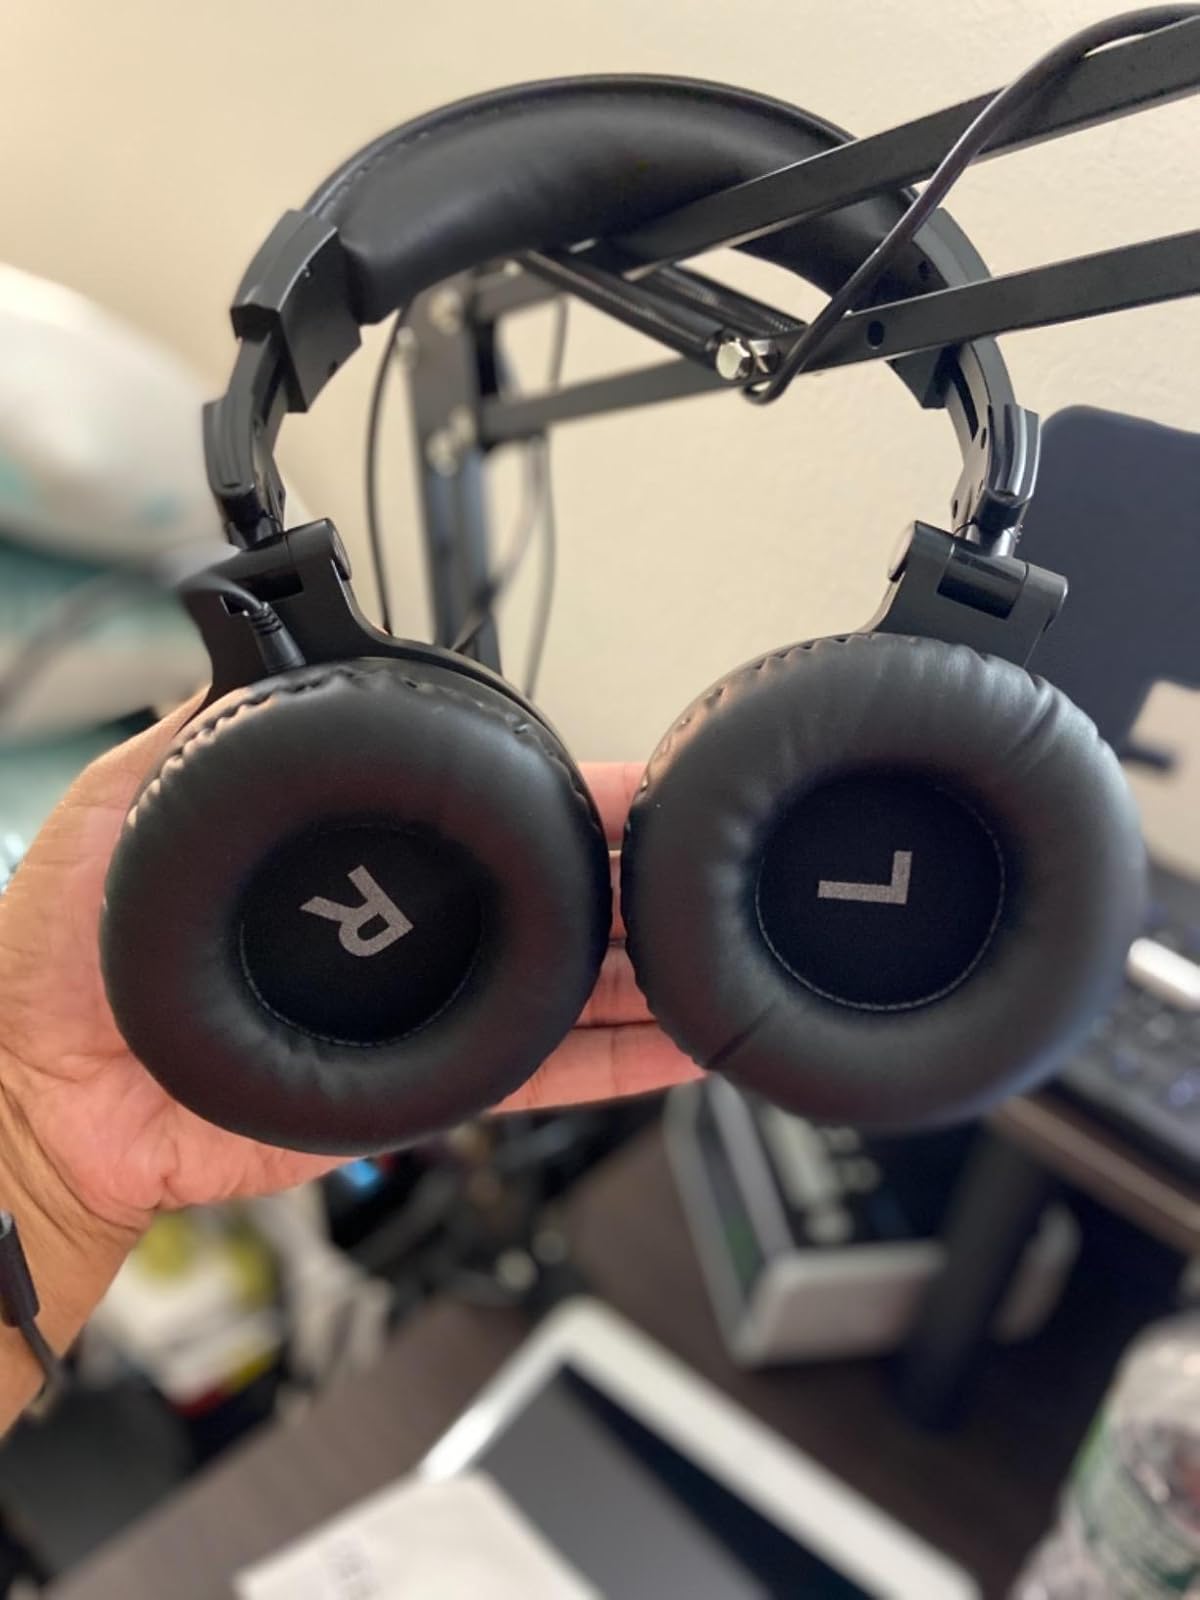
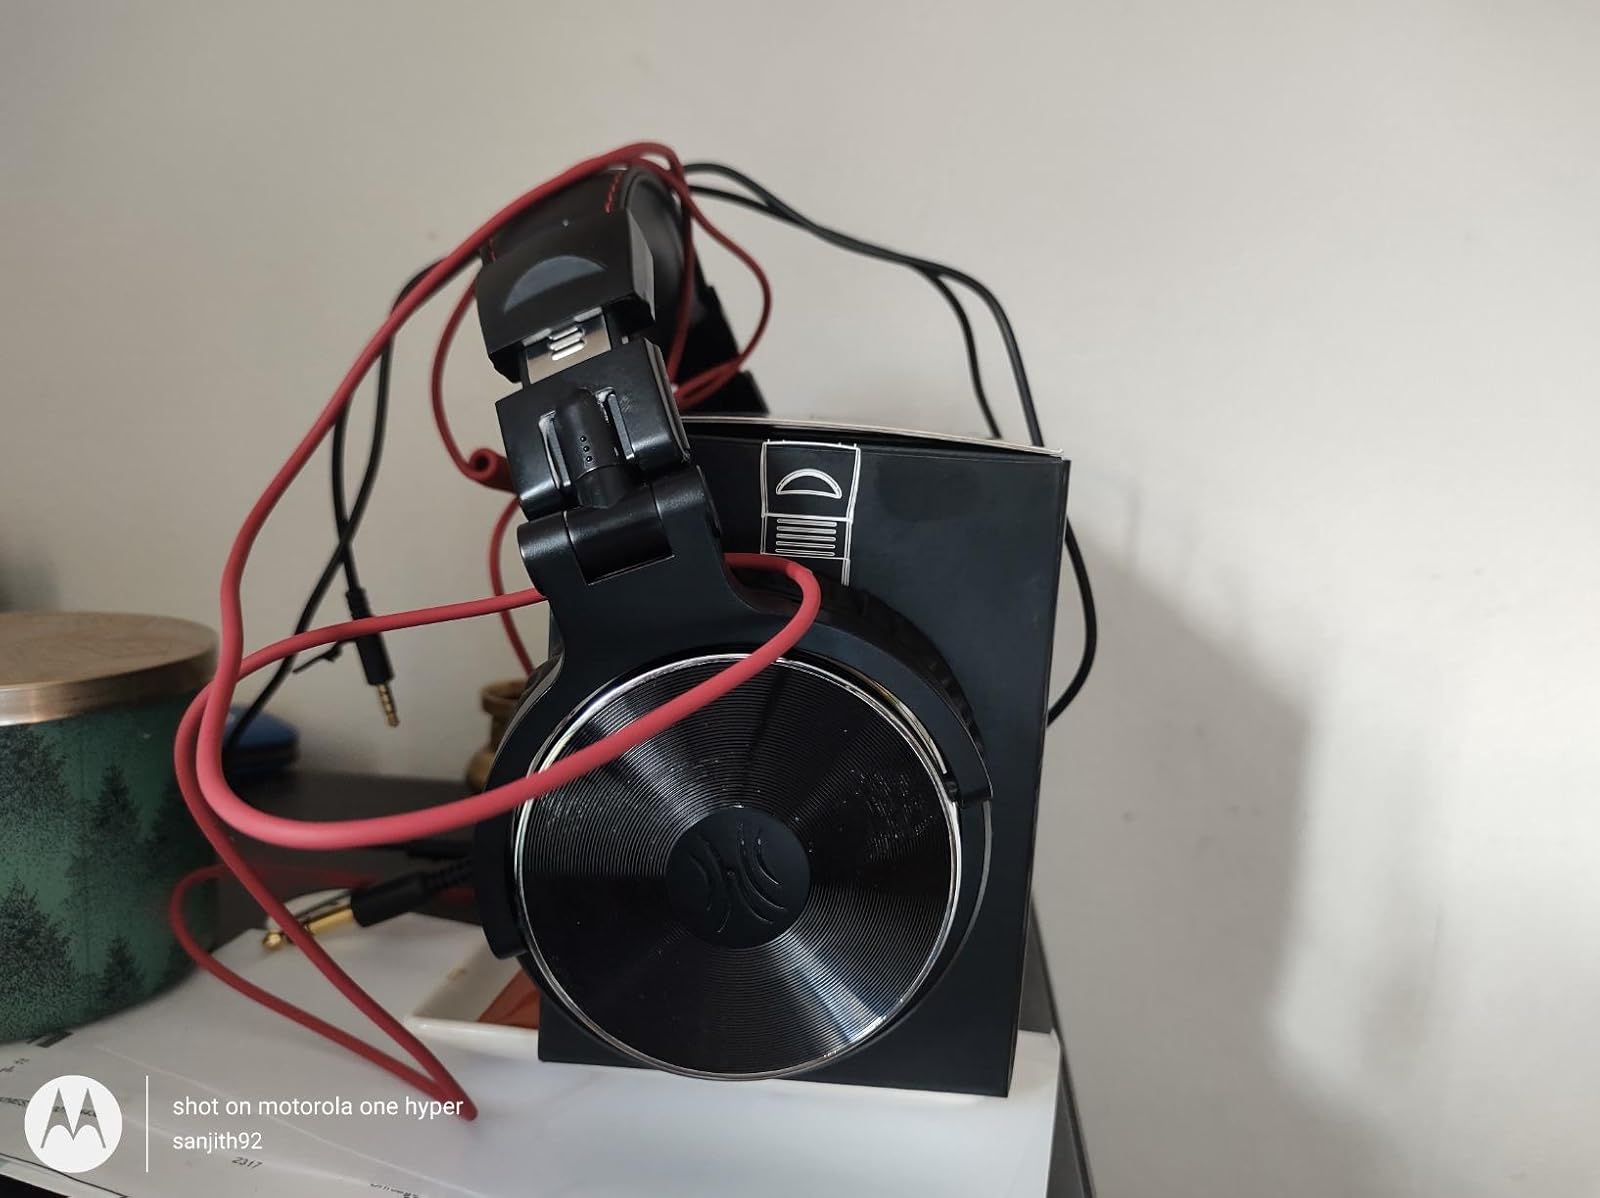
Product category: headphones
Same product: yes